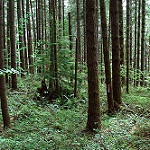
Label: forest